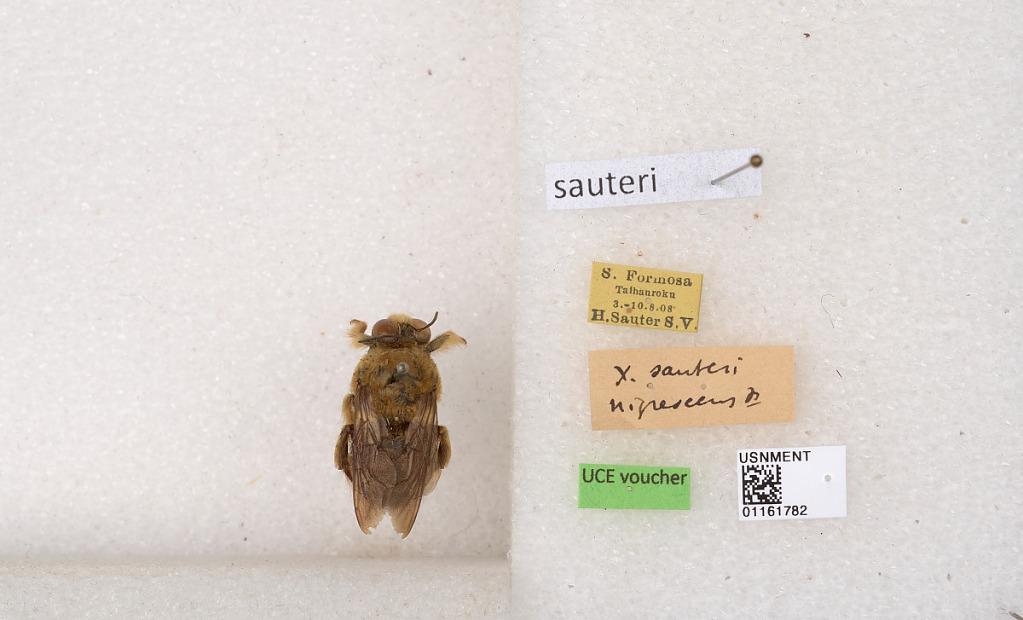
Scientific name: Xylocopa (Zonohirsuta) sauteri Friese
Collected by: H. Sauter
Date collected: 1908-8-3
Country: Taiwan
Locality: Taihanroku